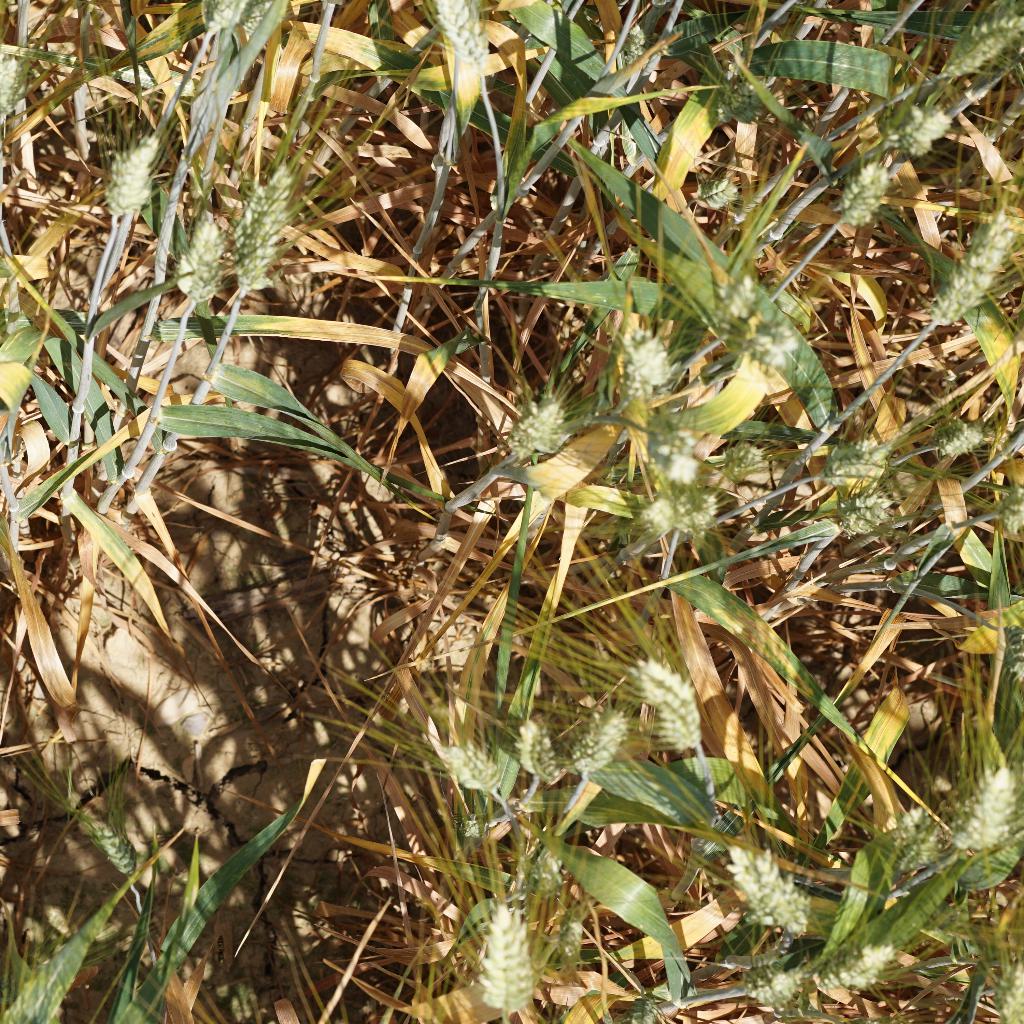
Country: France
Location: Gréoux
Wheat development stage: Filling